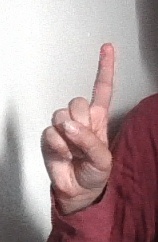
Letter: bb